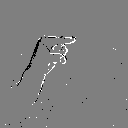
ASL letter: g